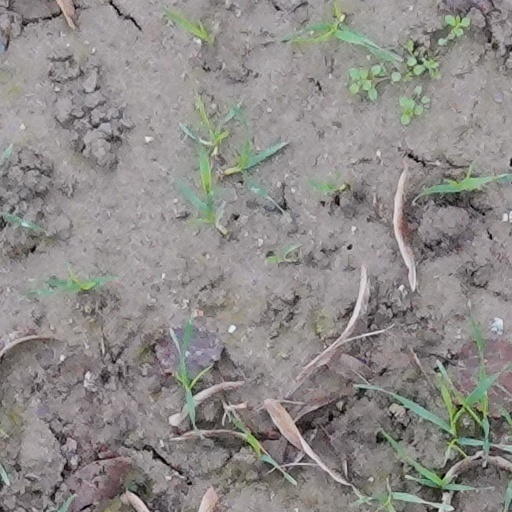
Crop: wheat